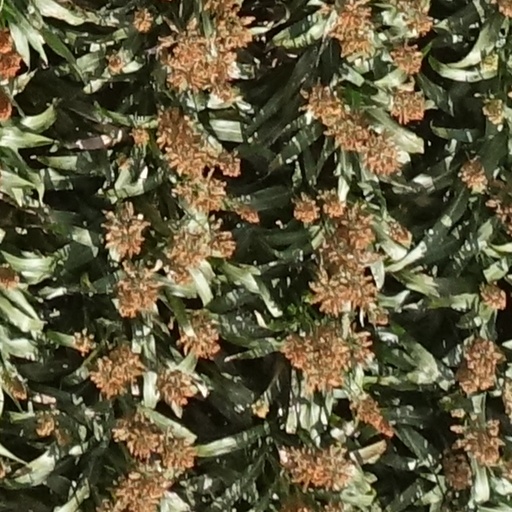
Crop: sorghum